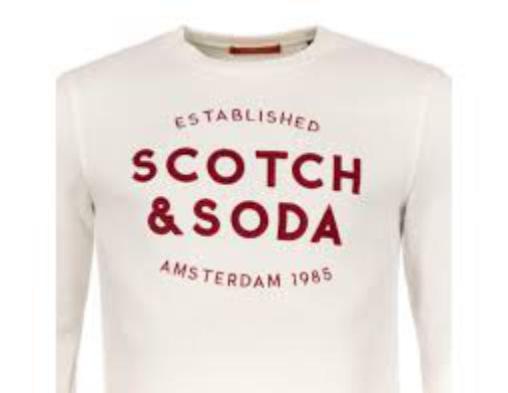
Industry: Clothes